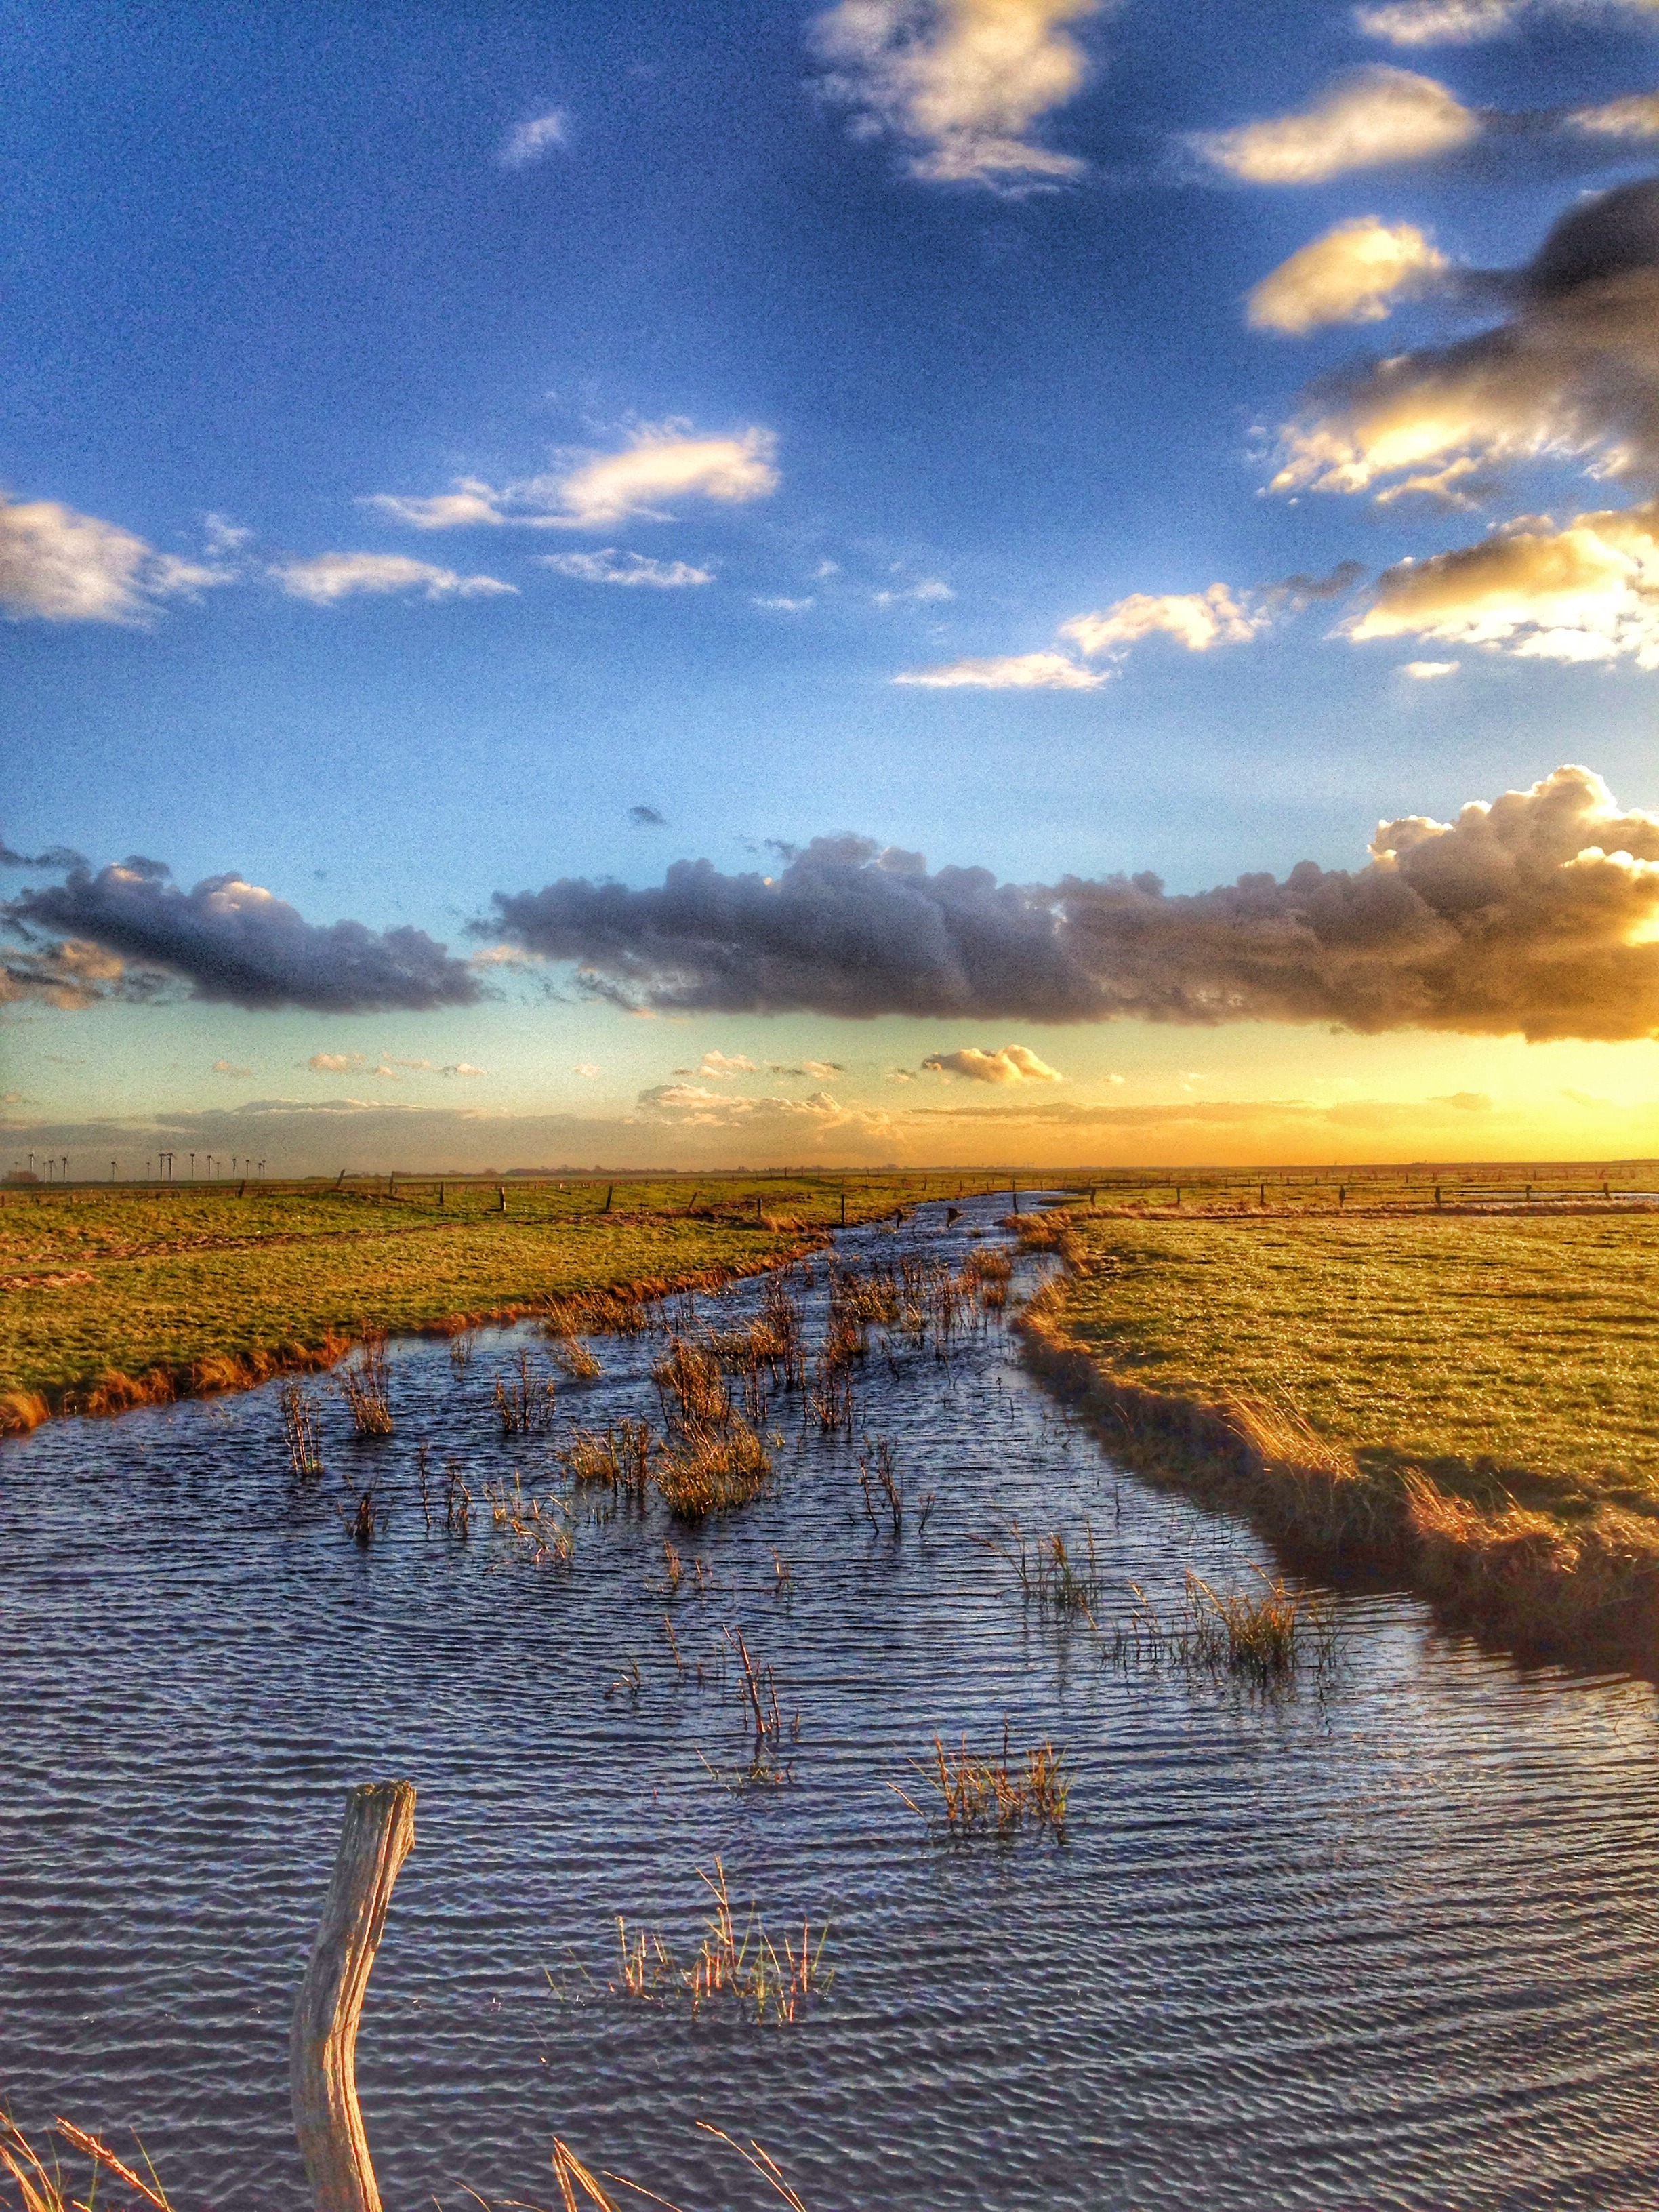
landscape, sea, water, horizon, marsh, cloud, sky, sunrise, sunset, field, prairie, sunlight, morning, shore, lake, dawn, river, reed, dusk, evening, reflection, autumn, romance, rest, agriculture, plain, wetland, habitat, abendstimmung, cuxhaven, mudflat, natural environment, grass family, breathe a sigh, dune farm